Operation Cobra

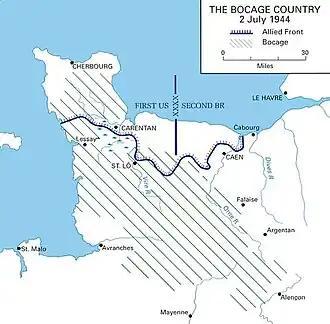
Overview of relative locations of upcoming Anglo-Canadian operations Goodwood and Atlantic at Caen, drawing German troops and ordnance, and the area of upcoming Operation Cobra at St-Lo

The successive Anglo-Canadian offensives around Caen kept the best of the German forces in Normandy, including most of the armor, to the eastern end of the Allied lodgement but even so the First U.S. Army made slow progress against dogged German resistance. In part, operations were slow due to the constraints of the bocage landscape of densely packed banked hedgerows, sunken lanes and small woods, for which U.S. units had not trained. With no ports in Allied hands, all reinforcement and supply had to take place over the beaches via the two Mulberry harbors and were at the mercy of the weather.